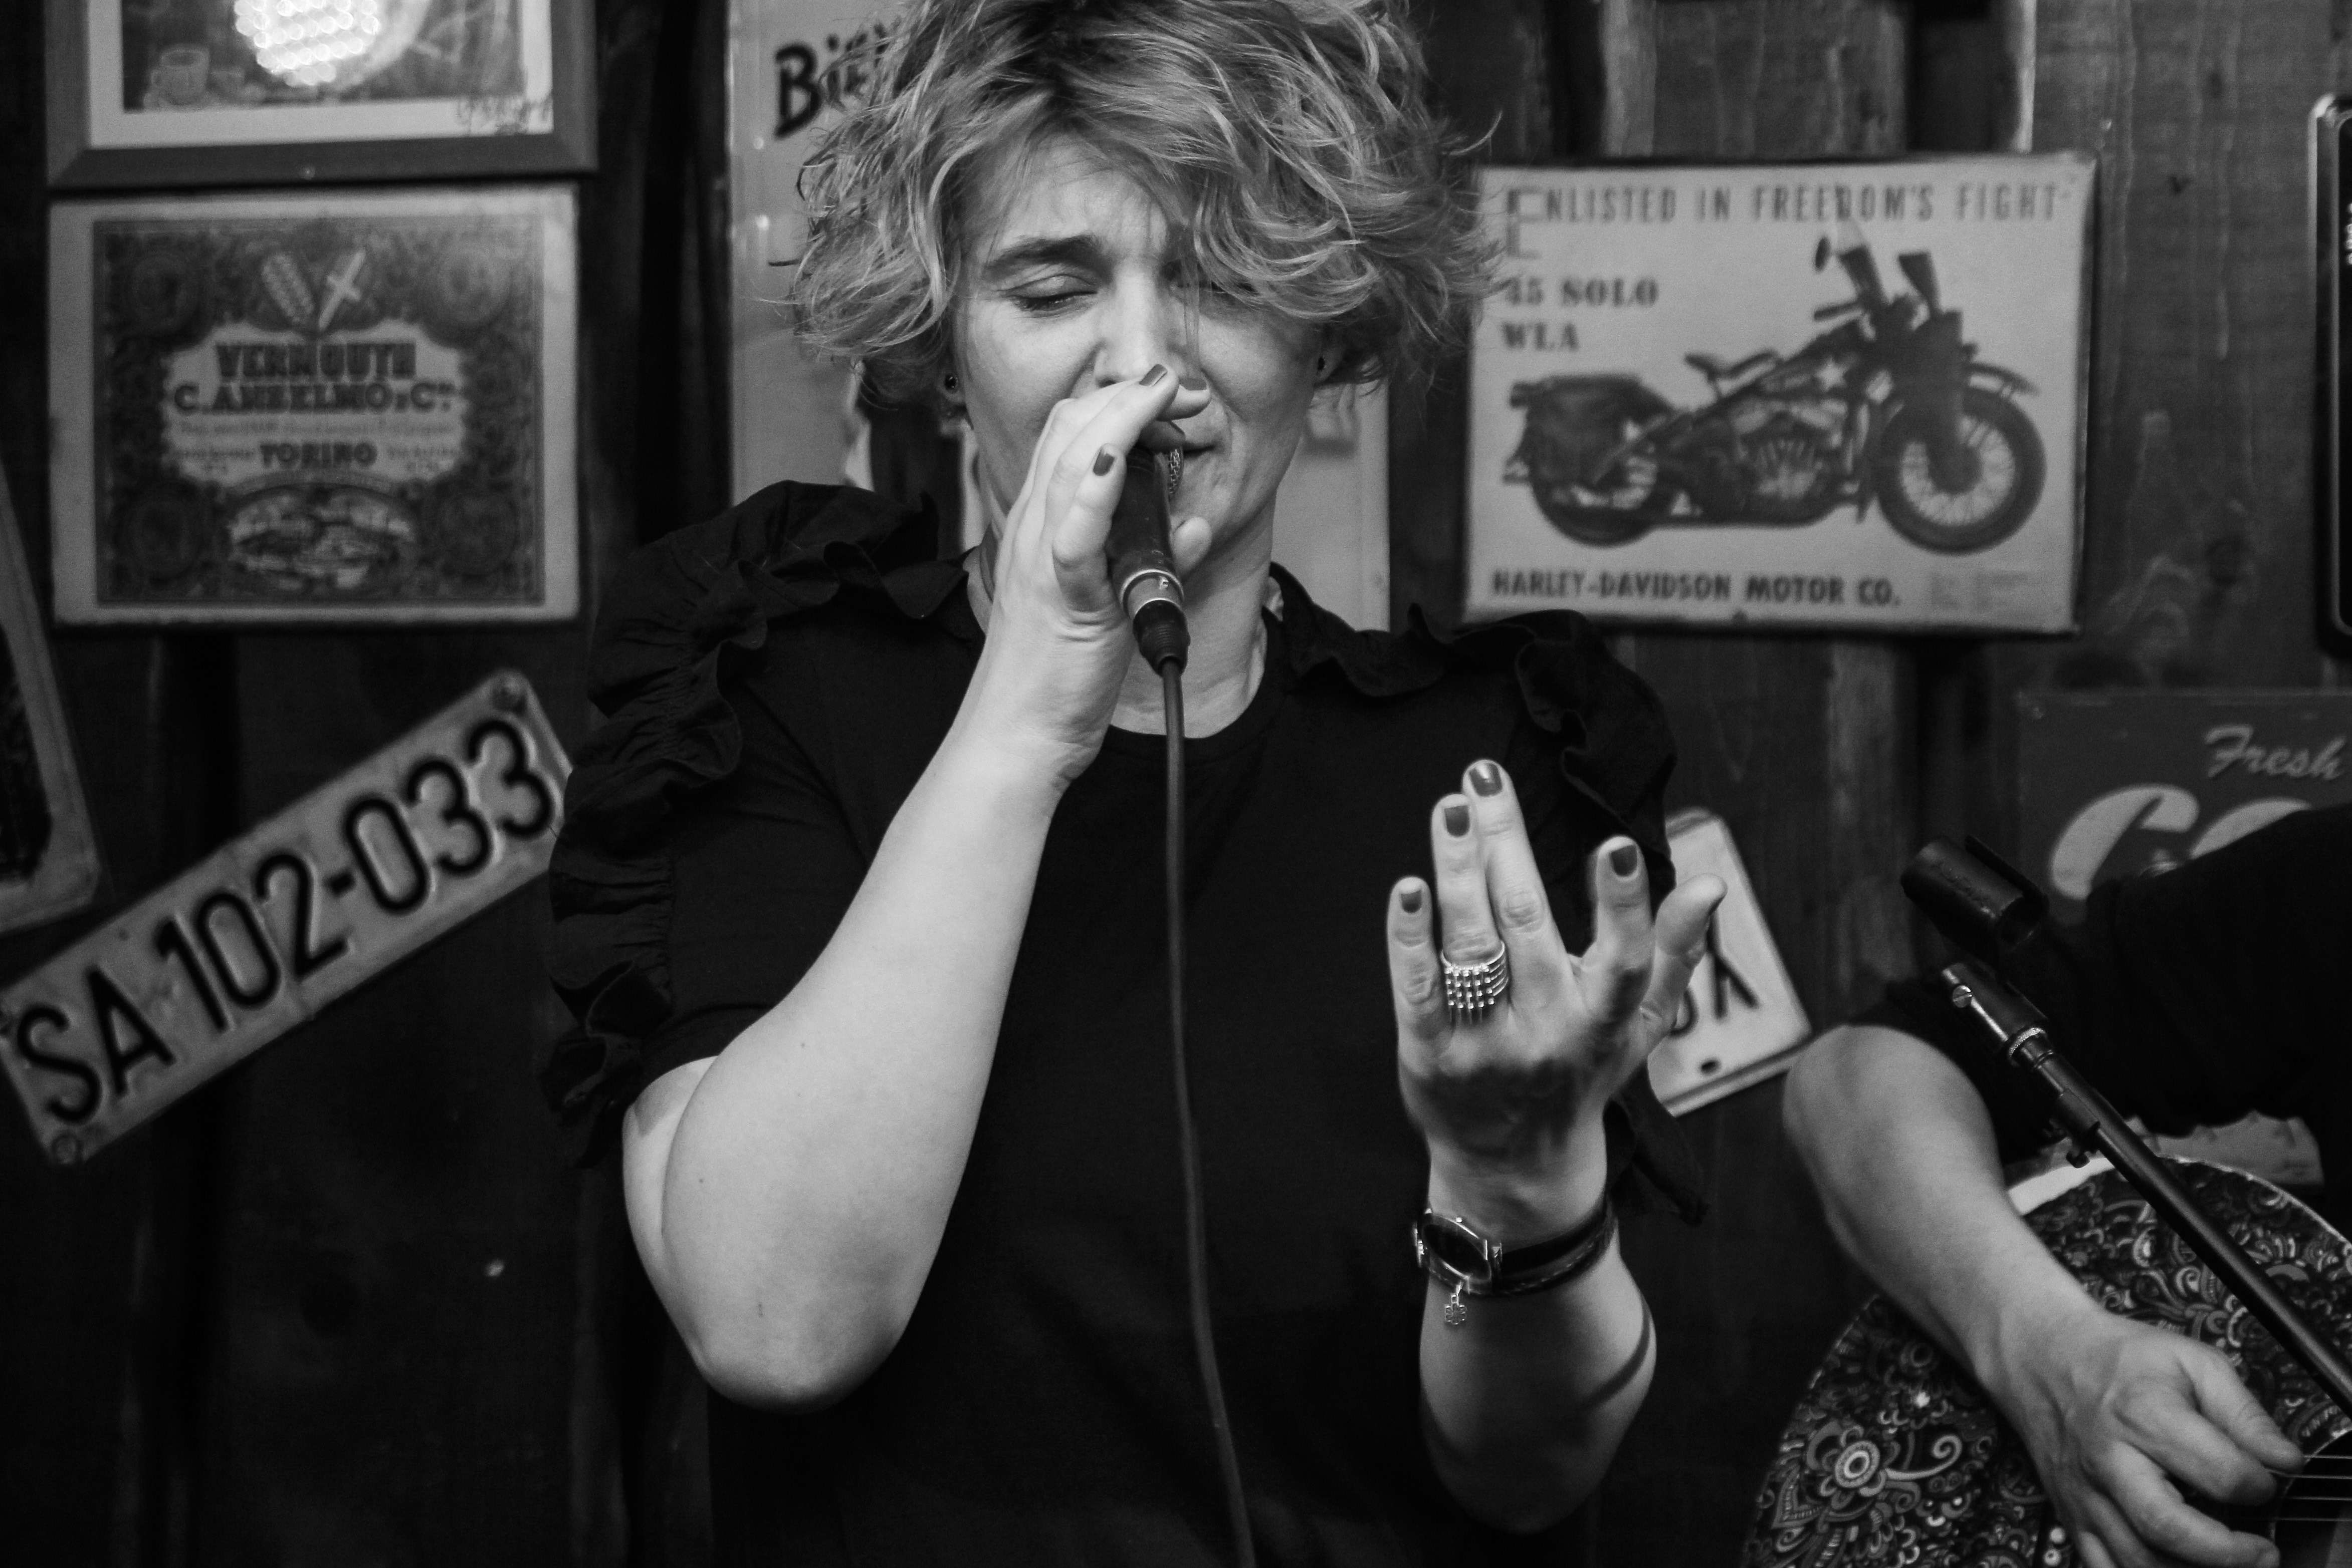
rock, music, black and white, white, photography, play, singer, club, performer, musician, black, monochrome, player, power, fingers, cool, musical, performance, singing, photograph, roll, crazy, rocker, entertainment, melody, monochrome photography, film noir